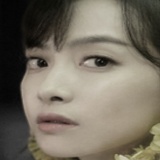
diễn viên Tống Thiến (Victoria)